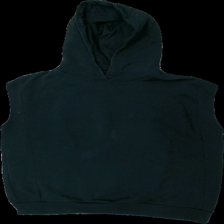
View: front
Type: Vest
Category: Ladies
Brand: Gina Tricot
Colors: Black
Material: 100% bomull
Cut: V-collar
Size: S
Season: All
Stains: Minor
Damage: smuts fläckar
Damage location: middle center
Damage 2: smutsigt runt krage
Damage 2 location: top center
Price range: <50
Recommended usage: Export
Description: svart vest